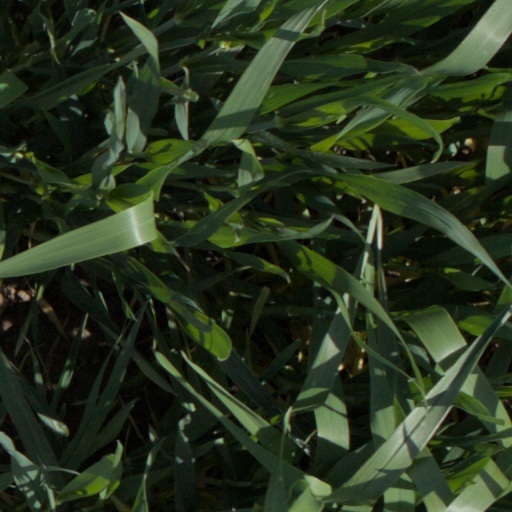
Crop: wheat